Carystus

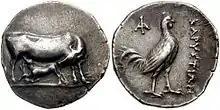
Silver stater of Karystos, 313-265 BC. Obverse: Cow and calf. Reverse: rooster, ΚΑΡΥΣΤΙΩΝ.

In 490 BC during the Greco-Persian Wars a Persian Admiral named Datis laid siege to Carystus. Datis began the siege by destroying the crops around the city. His army of 80,000 soldiers with 200 triremes overwhelmed Carystus, causing it to surrender.